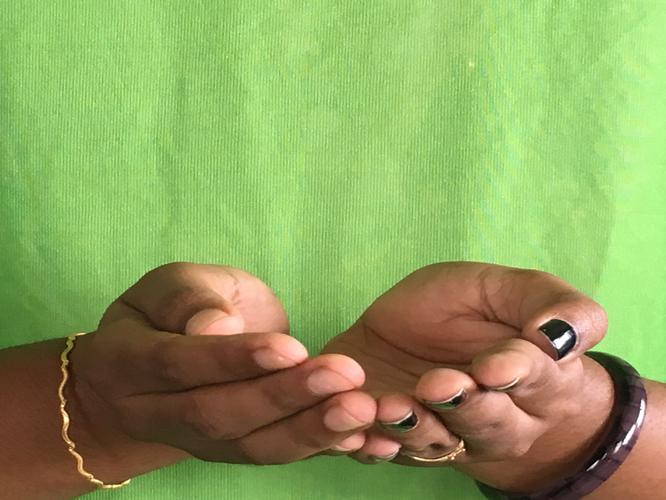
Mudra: Pushpaputa
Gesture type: double_hand